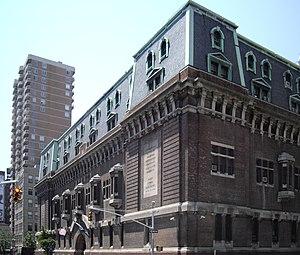
Les National Historic Landmarks de New York sont les sites historiques d'intérêt national de la ville de New York aux États-Unis.